Nancy R. Stocksdale

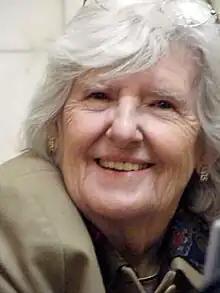

Nancy R. Stocksdale (born June 22, 1934) is an American politician, who served as a delegate in the Maryland House of Delegates from 1995 to 2015.